First homosexual movement

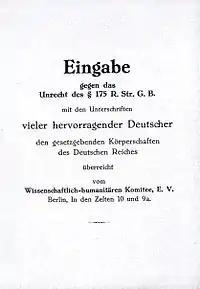
The Scientific-Humanitarian Committee's petition against Paragraph 175

The German-Jewish sexologist Magnus Hirschfeld was the most important spokesperson for homosexual rights in the early twentieth century, although he never publicly acknowledged his homosexuality. A trained physician, he became involved in activism after the death of one of his homosexual patients by suicide. Hirschfeld hoped that science could improve public tolerance for homosexuality and lead to legal reform. In an 1893 pamphlet, he argued that sexuality could "neither be acquired through environmental factors or suggestions, nor extinguished through medical treatment or psychological conditioning", which in his view made criminalizing it legally and morally untenable. Hirschfeld initially borrowed heavily from Ulrichs's arguments. Later, he developed the theory of sexual intermediaries, positing that there are no true men or women but rather every person has a combination of masculine and feminine characteristics.